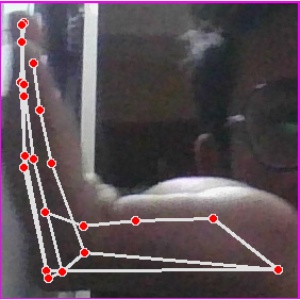
अक्षर: स